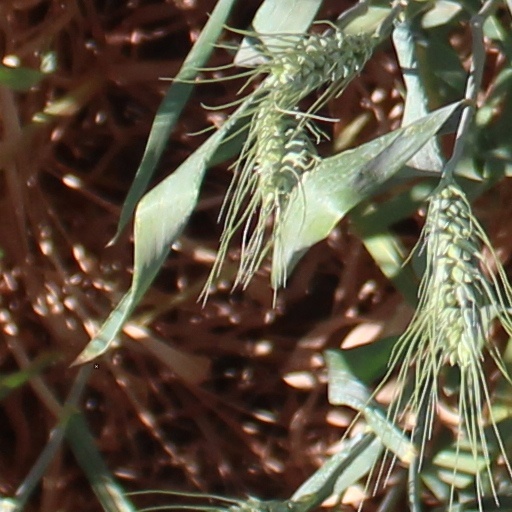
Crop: wheat